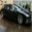
Label: automobile